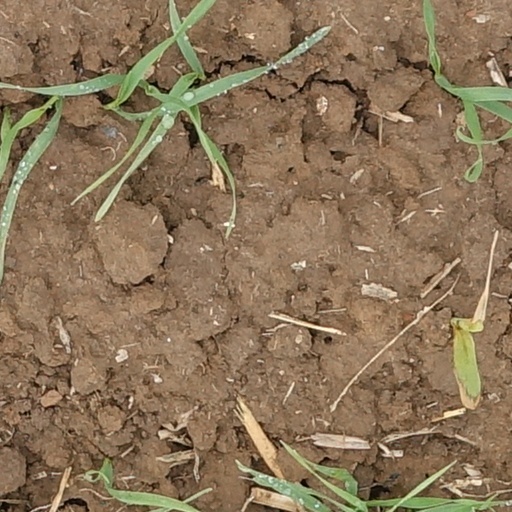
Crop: wheat